John Turner (bishop)

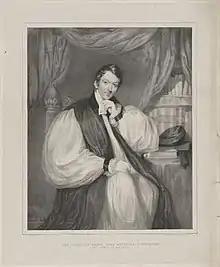
John Matthias Turner

John Matthias Turner (1786–1831) was an eminent Anglican priest in the first half of the 19th century.